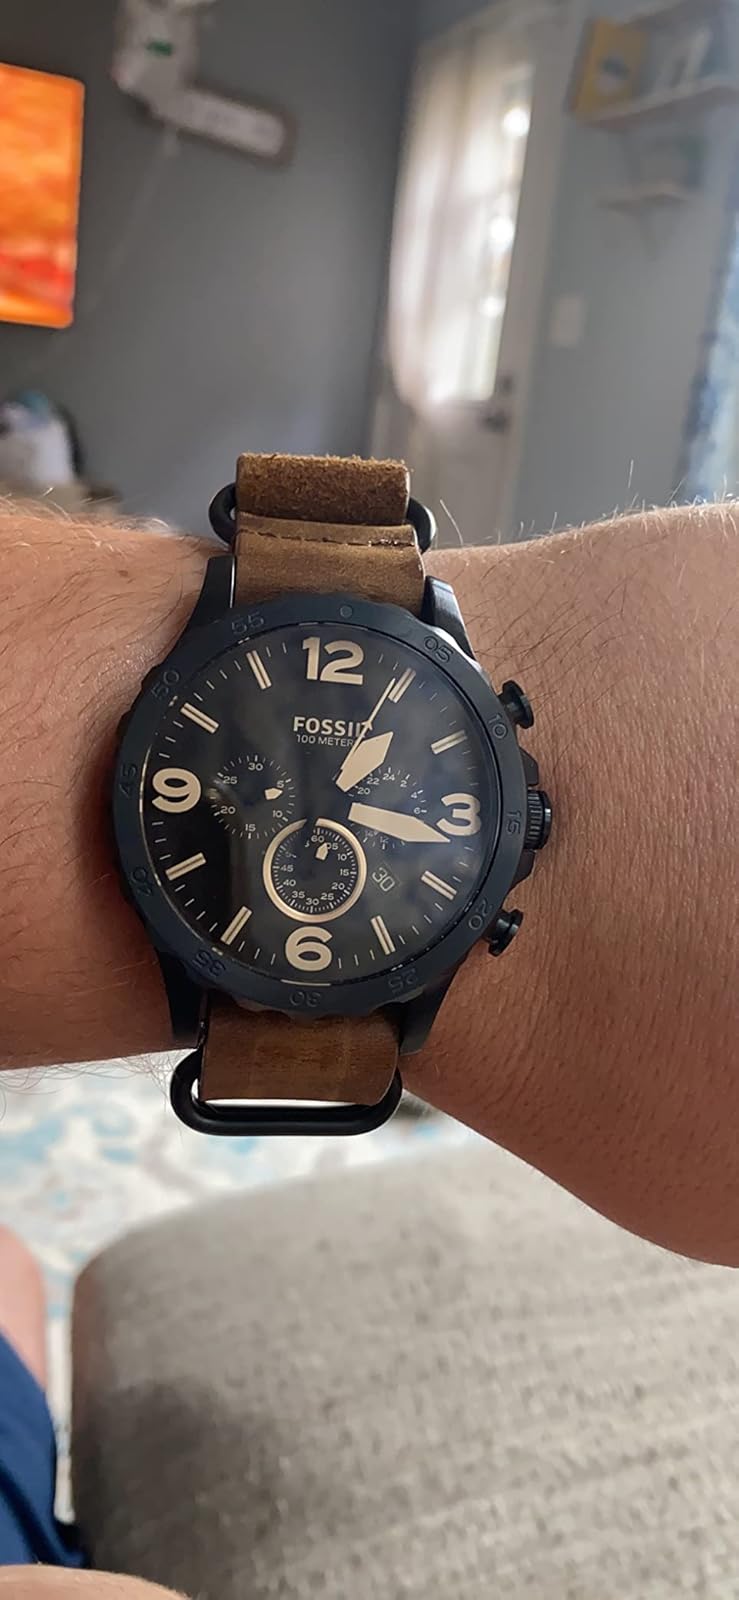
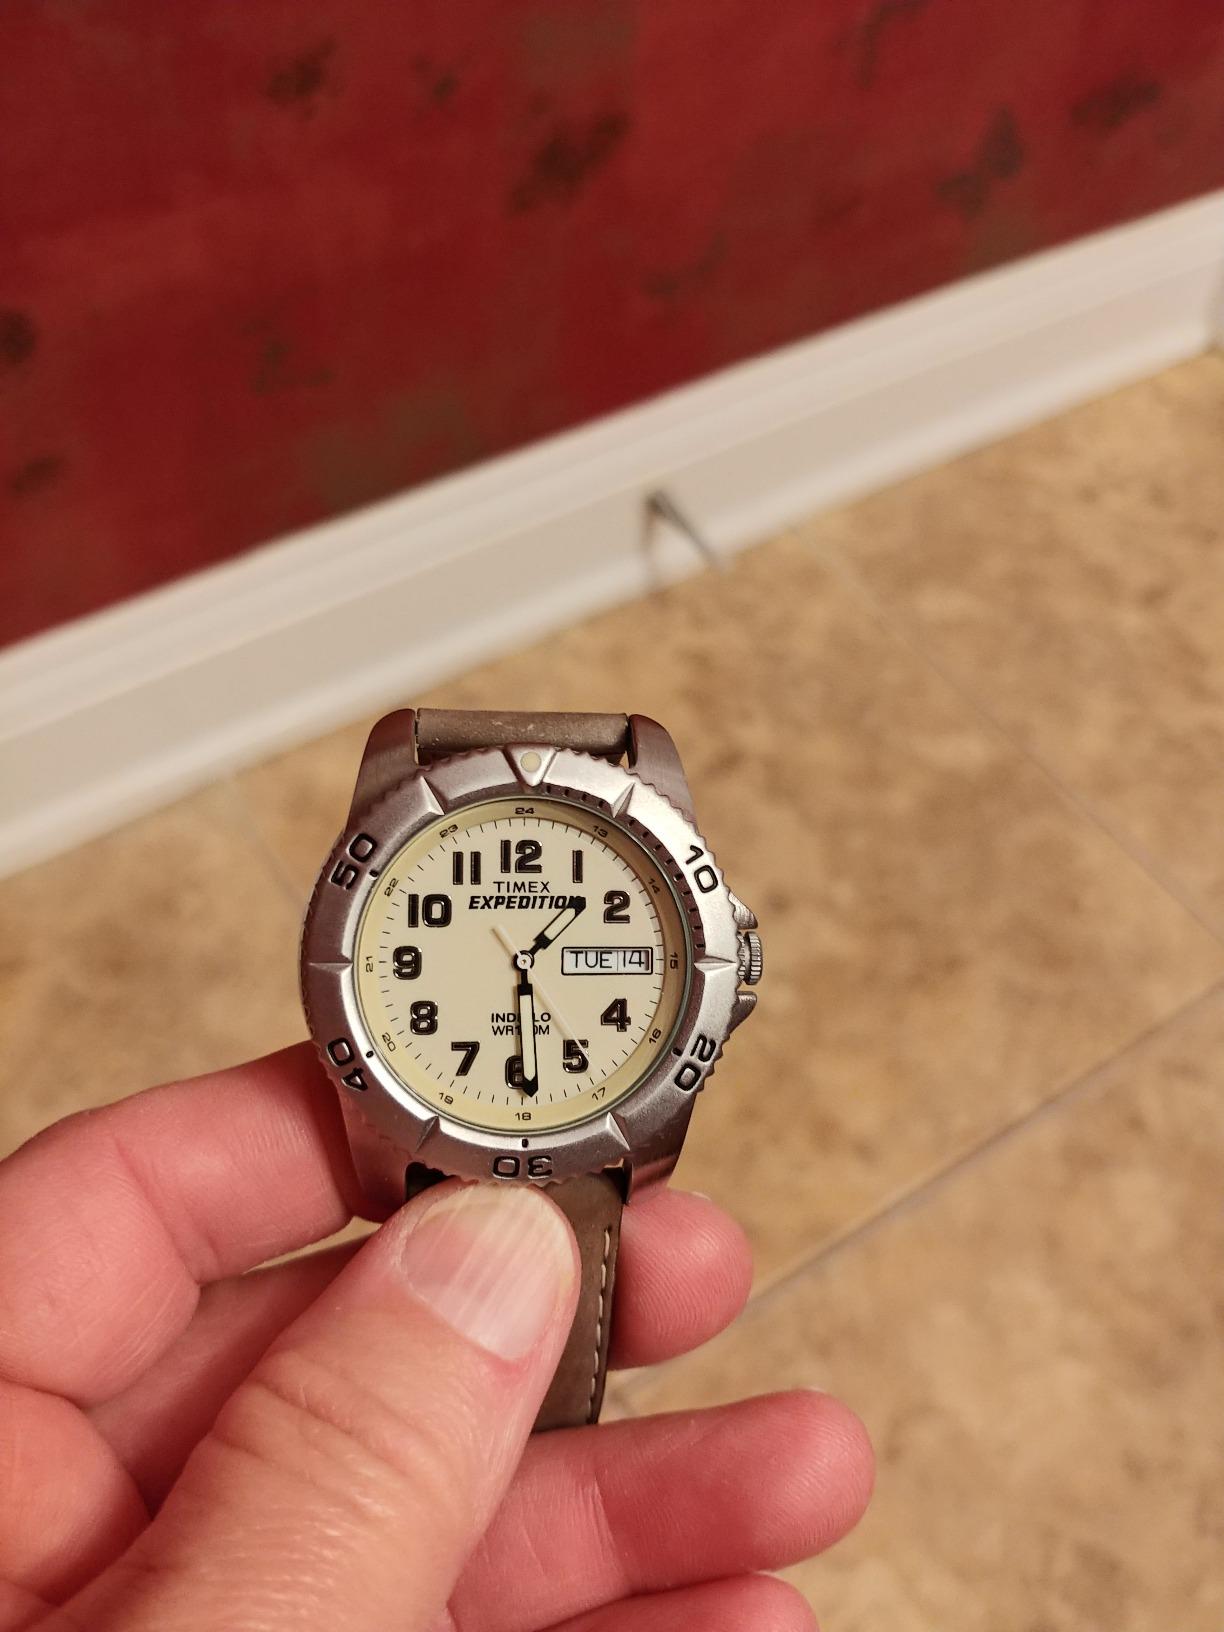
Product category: accessories_watch
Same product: no